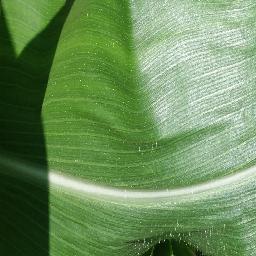
Label: Corn_(Maize)___Healthy